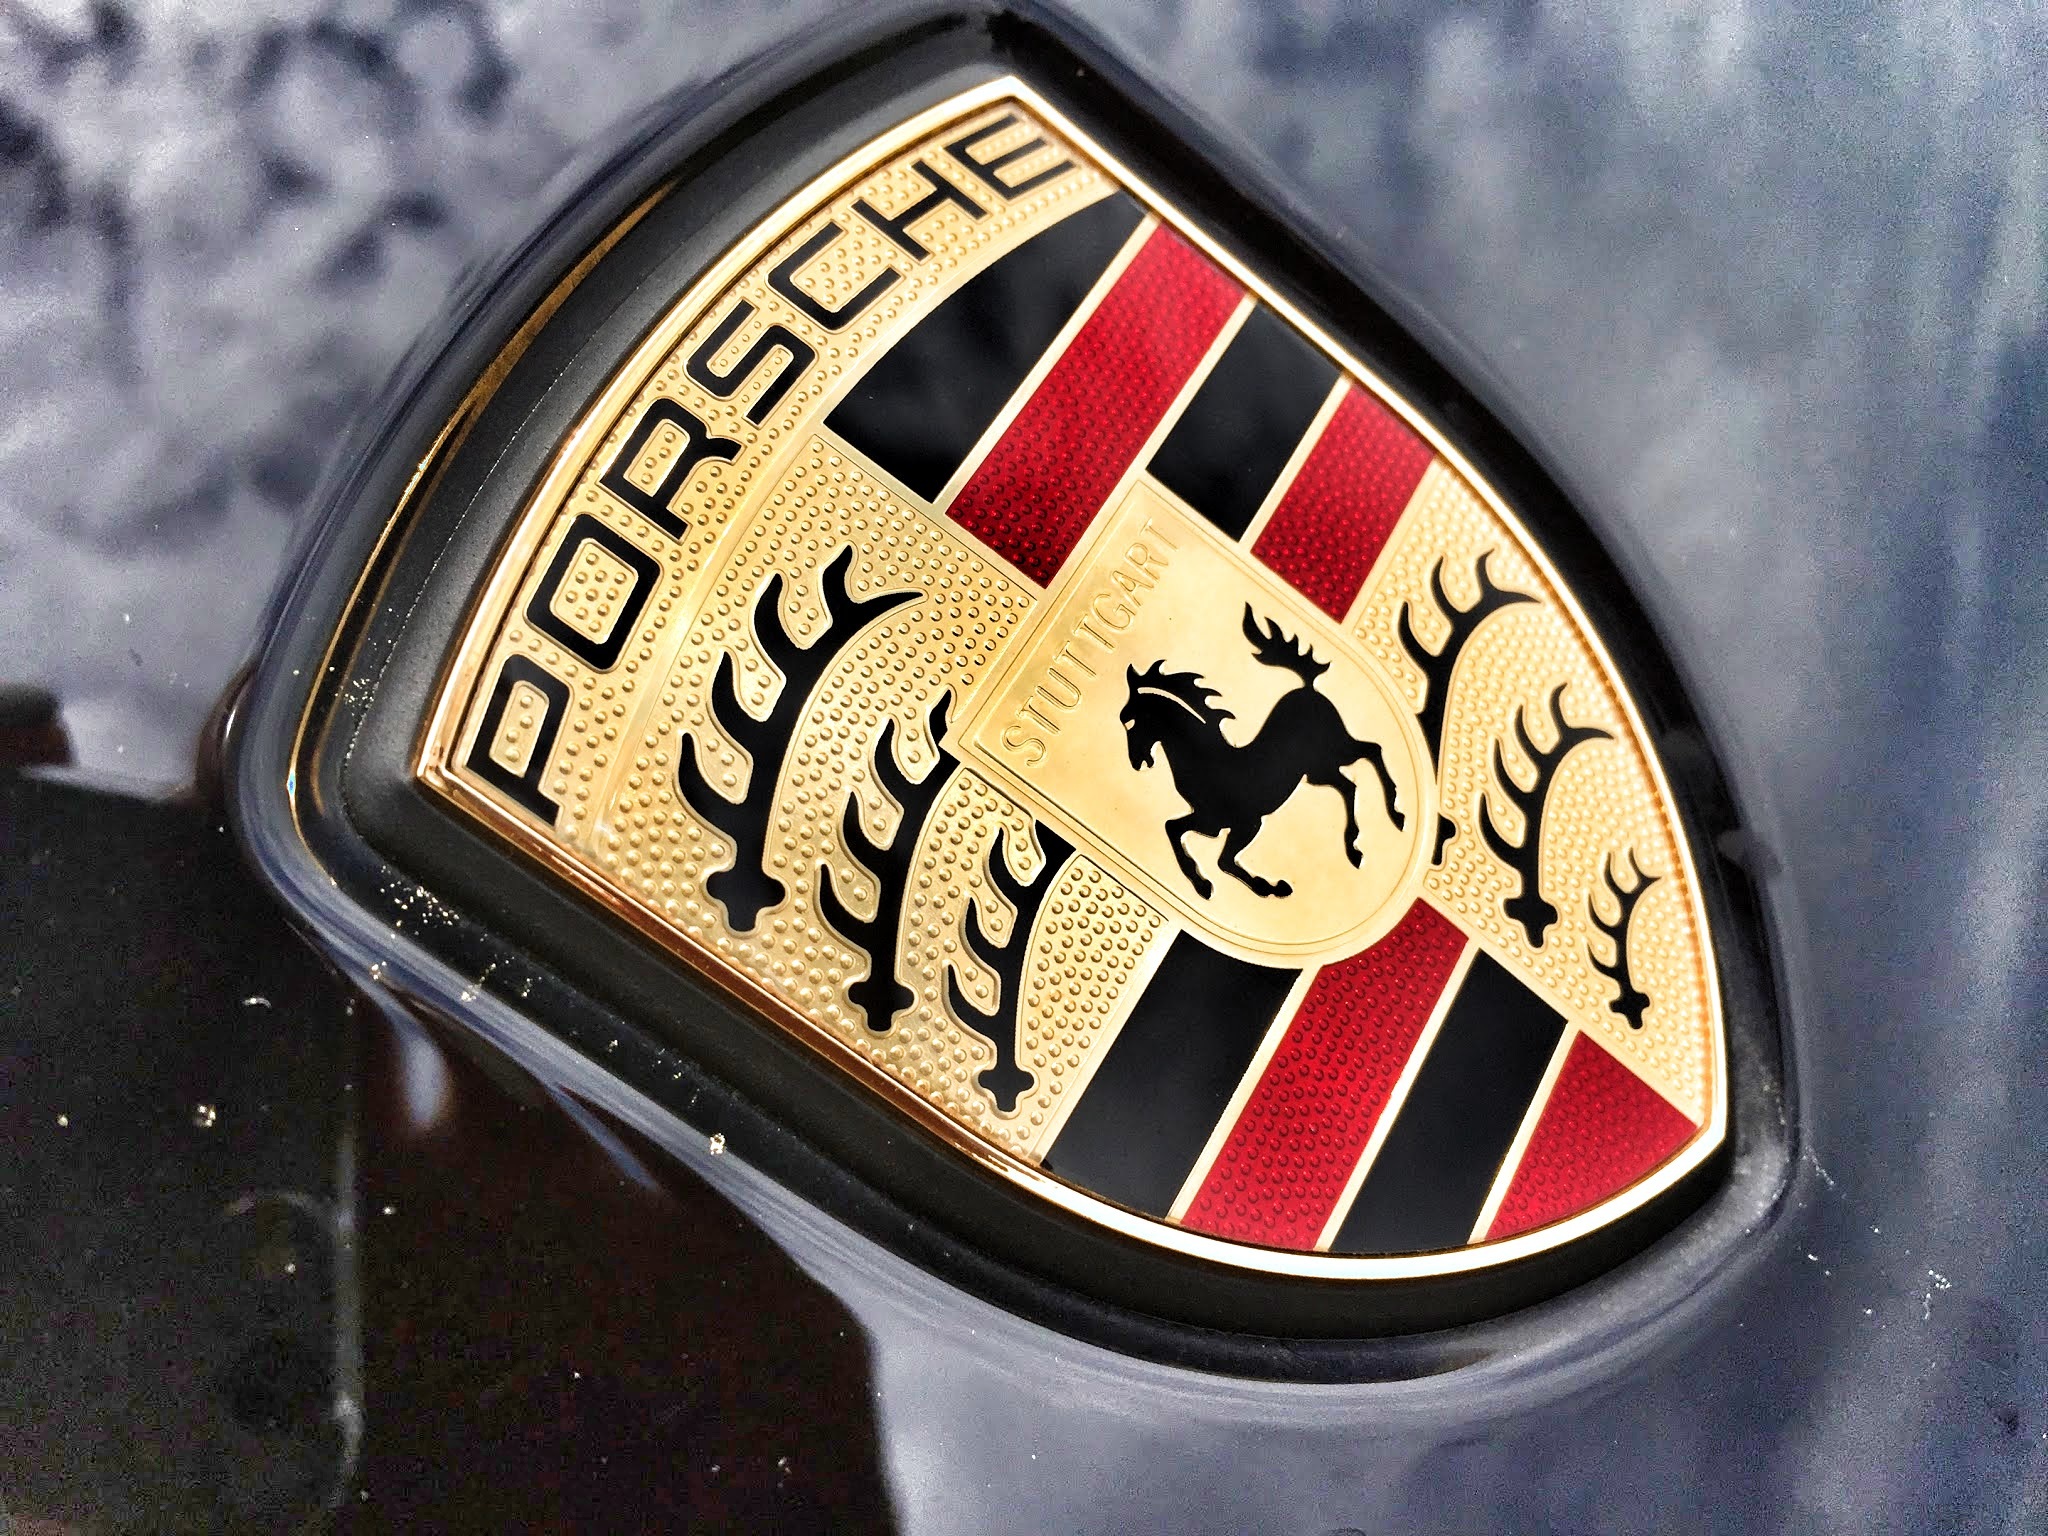
traffic, sign, red, color, drink, sports car, logo, suv, porsche, shape, all terrain vehicle, cayenne, firmensignet